Resurrection of Jesus

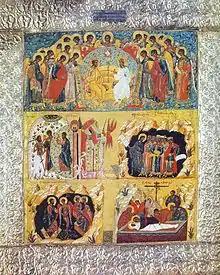
Five-part resurrection icon, Solovetsky Monastery, 17th century

In Judaism, the idea of resurrection first emerges in the 3rd century BC Book of Watchers and in the 2nd century BC Book of Daniel, the later possibly as a belief in the resurrection of the soul alone, which was then developed by the Pharisees as a belief in bodily resurrection, an idea completely alien to the Greeks. Josephus tells of the three main Jewish sects of the 1st century AD, that the Sadducees held that both soul and body perished at death; the Essenes that the soul was immortal but the flesh was not; and the Pharisees that the soul was immortal and that the body would be resurrected to house it. Of these three positions, Jesus and the early Christians appear to have been closest to that of the Pharisees. Steve Mason notes that for the Pharisees, "the new body is a special, holy body", which is different from the old body, "a view shared to some extent by the ex-Pharisee Paul (1. Cor. 15:35ff)".